Beijing Organizing Committee for the Olympic Games

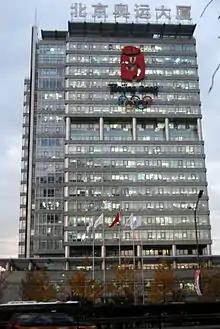

On December 13, 2001, the Organizing Committee for the XXIX Olympiad was officially constituted, initially headquartered at the Xinqiao Hotel in Chongwenmen, which previously housed the Beijing Olympic bidding committee. On September 28, 2002, the office was transferred to the Qinglan Building in Dongsishitiao, and on January 19, 2006, it was moved to the Beijing Olympic Mansion on the North Fourth Ring Road.